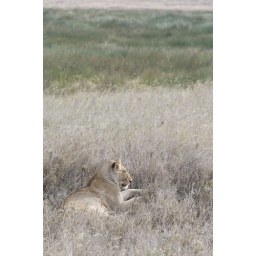
lion in the grass